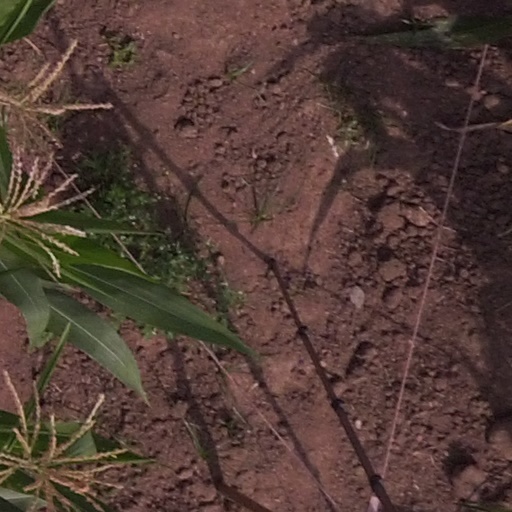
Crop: maize; corn